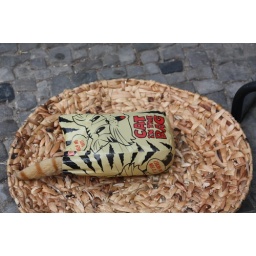
cat in the bag